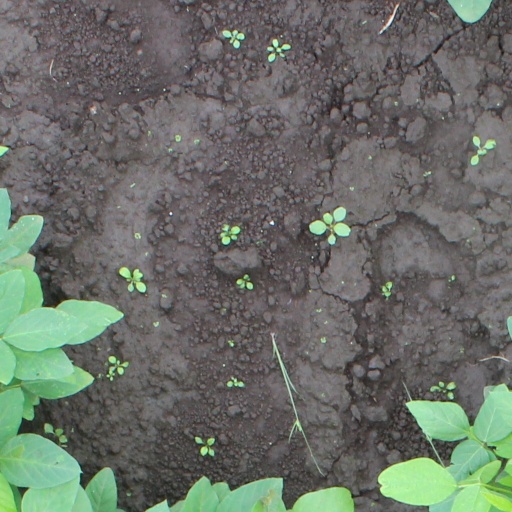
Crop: soybean